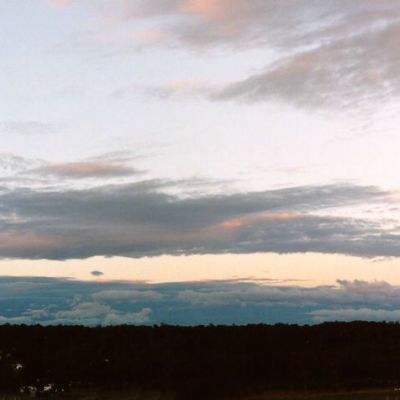
Cloud type: Stratus (St)